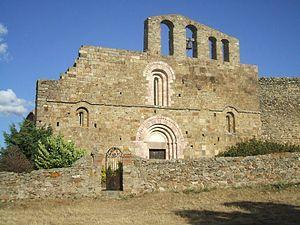
Le prieuré de Marcevol est un prieuré roman dédié à sainte Marie et situé à Arboussols, dans le département des Pyrénées-Orientales.
Bages